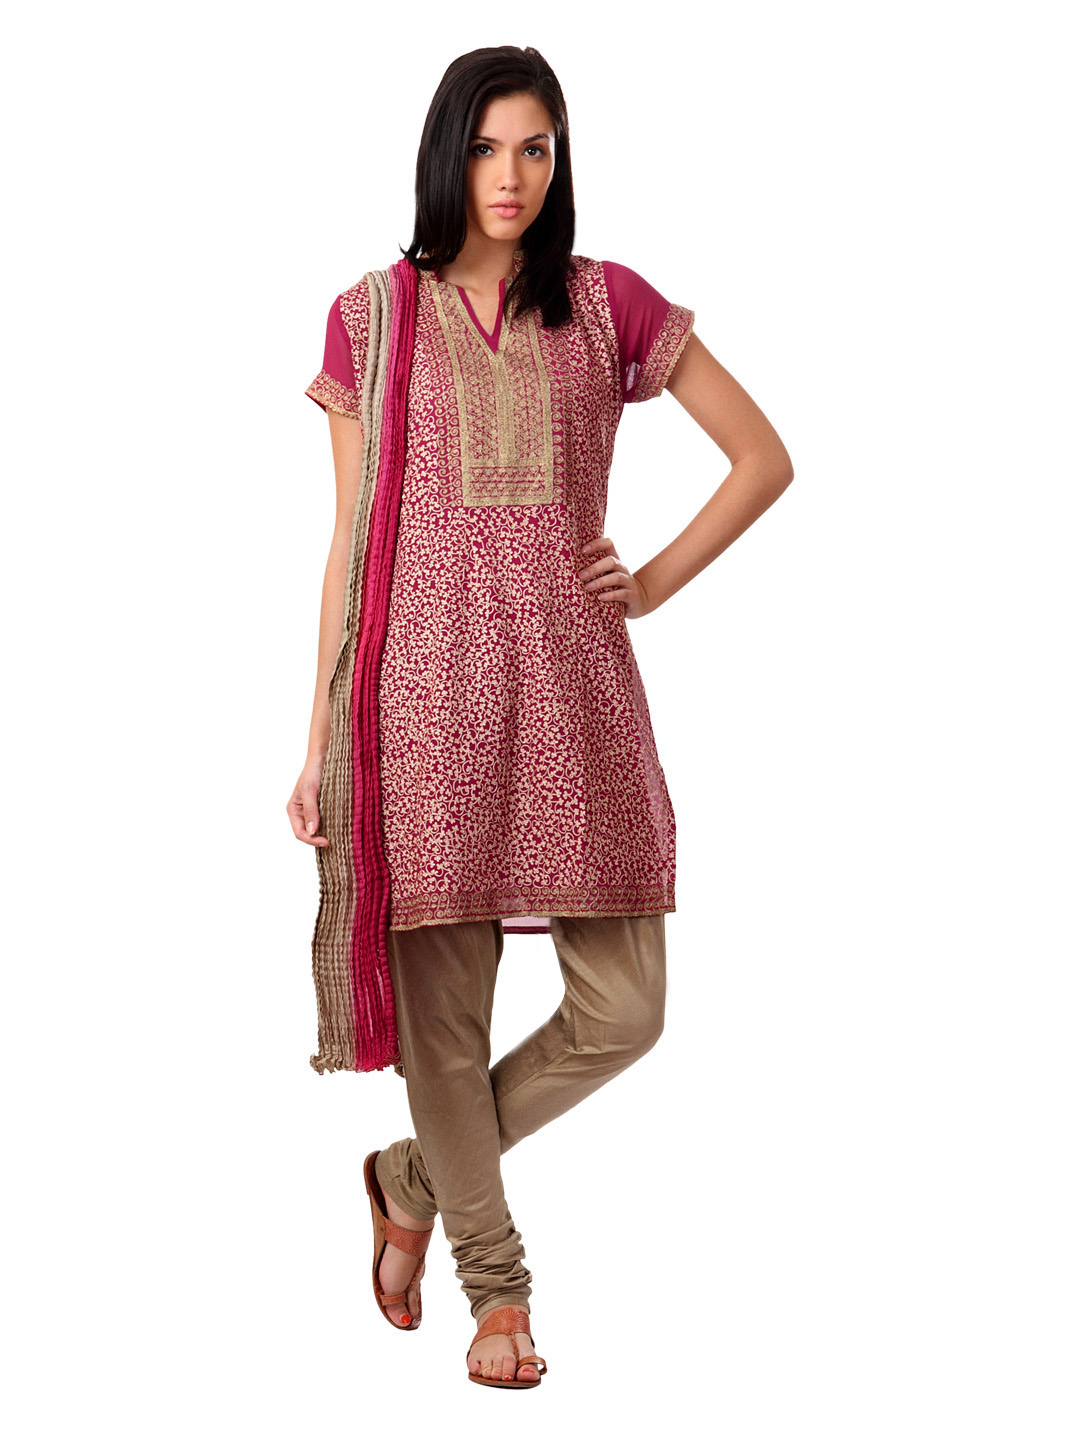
Aneri Women Magenta Salwar Suit
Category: Apparel / Apparel Set / Kurta Sets
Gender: Women
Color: Magenta
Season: Summer 2012
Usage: Ethnic